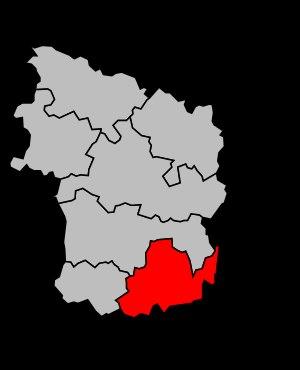
Le canton de Liancourt est une ancienne division administrative française située dans le département de l'Oise et la région Picardie.